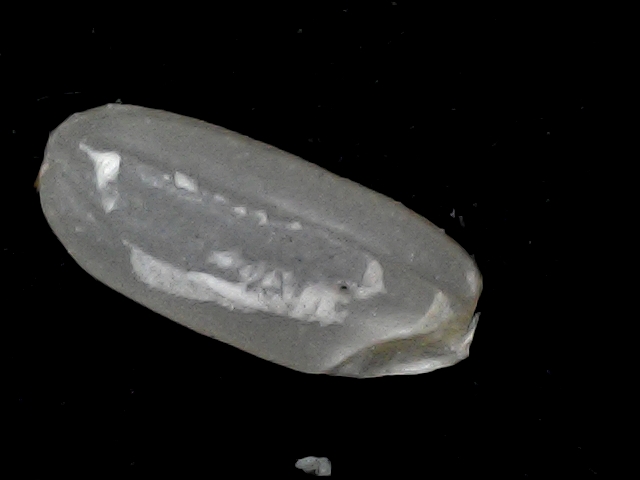
Rice variety: BR22